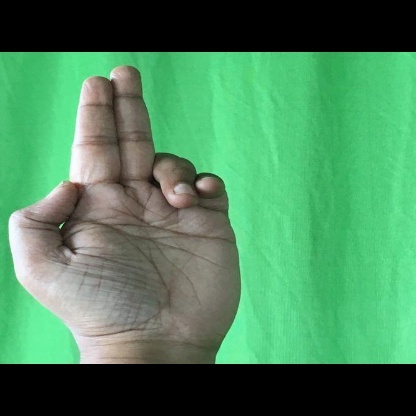
Mudra: Ardhapathaka